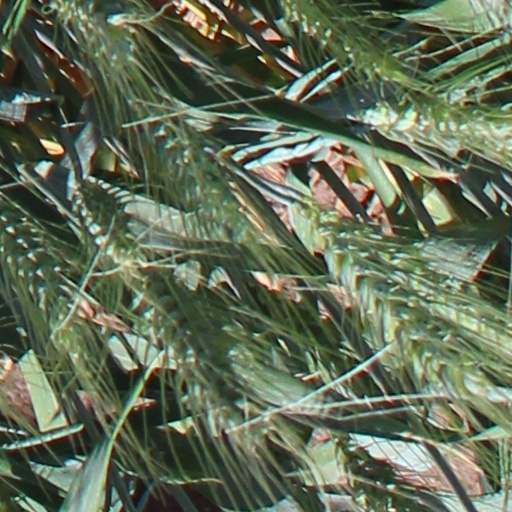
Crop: wheat